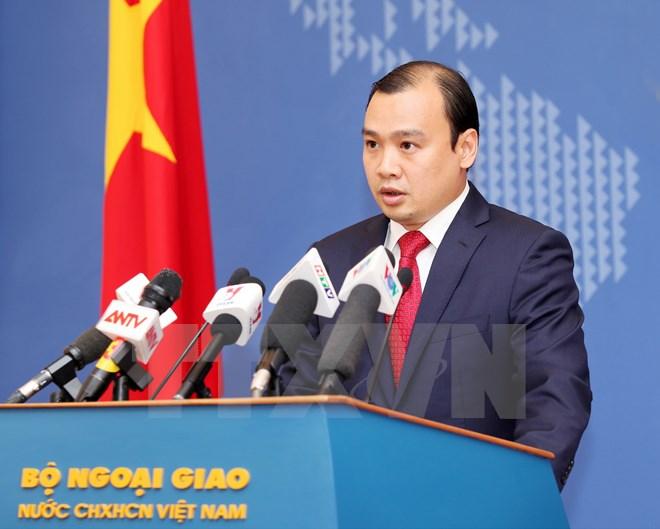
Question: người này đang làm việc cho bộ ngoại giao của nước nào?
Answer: nước chxhcn việt nam